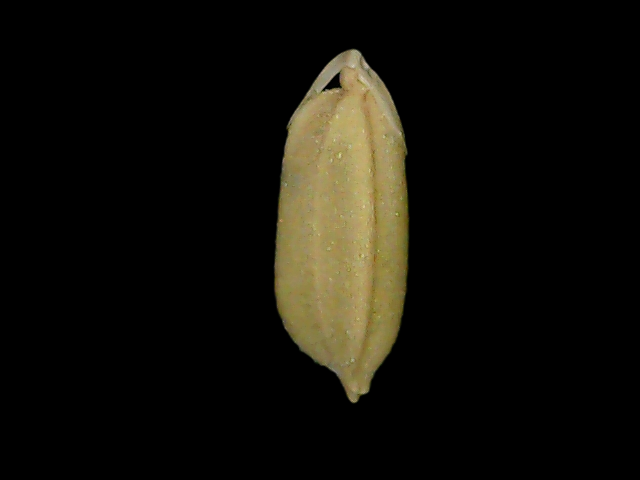
Rice variety: Bd76